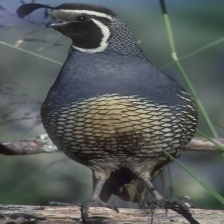
Species: CALIFORNIA QUAIL
Scientific name: CALLIPEPLA CALIFORNICA
ImageNet parent category: quail